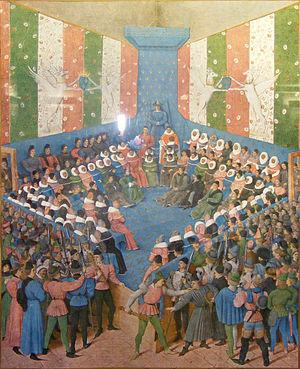
Cette page concerne l'année 1458 du calendrier julien.